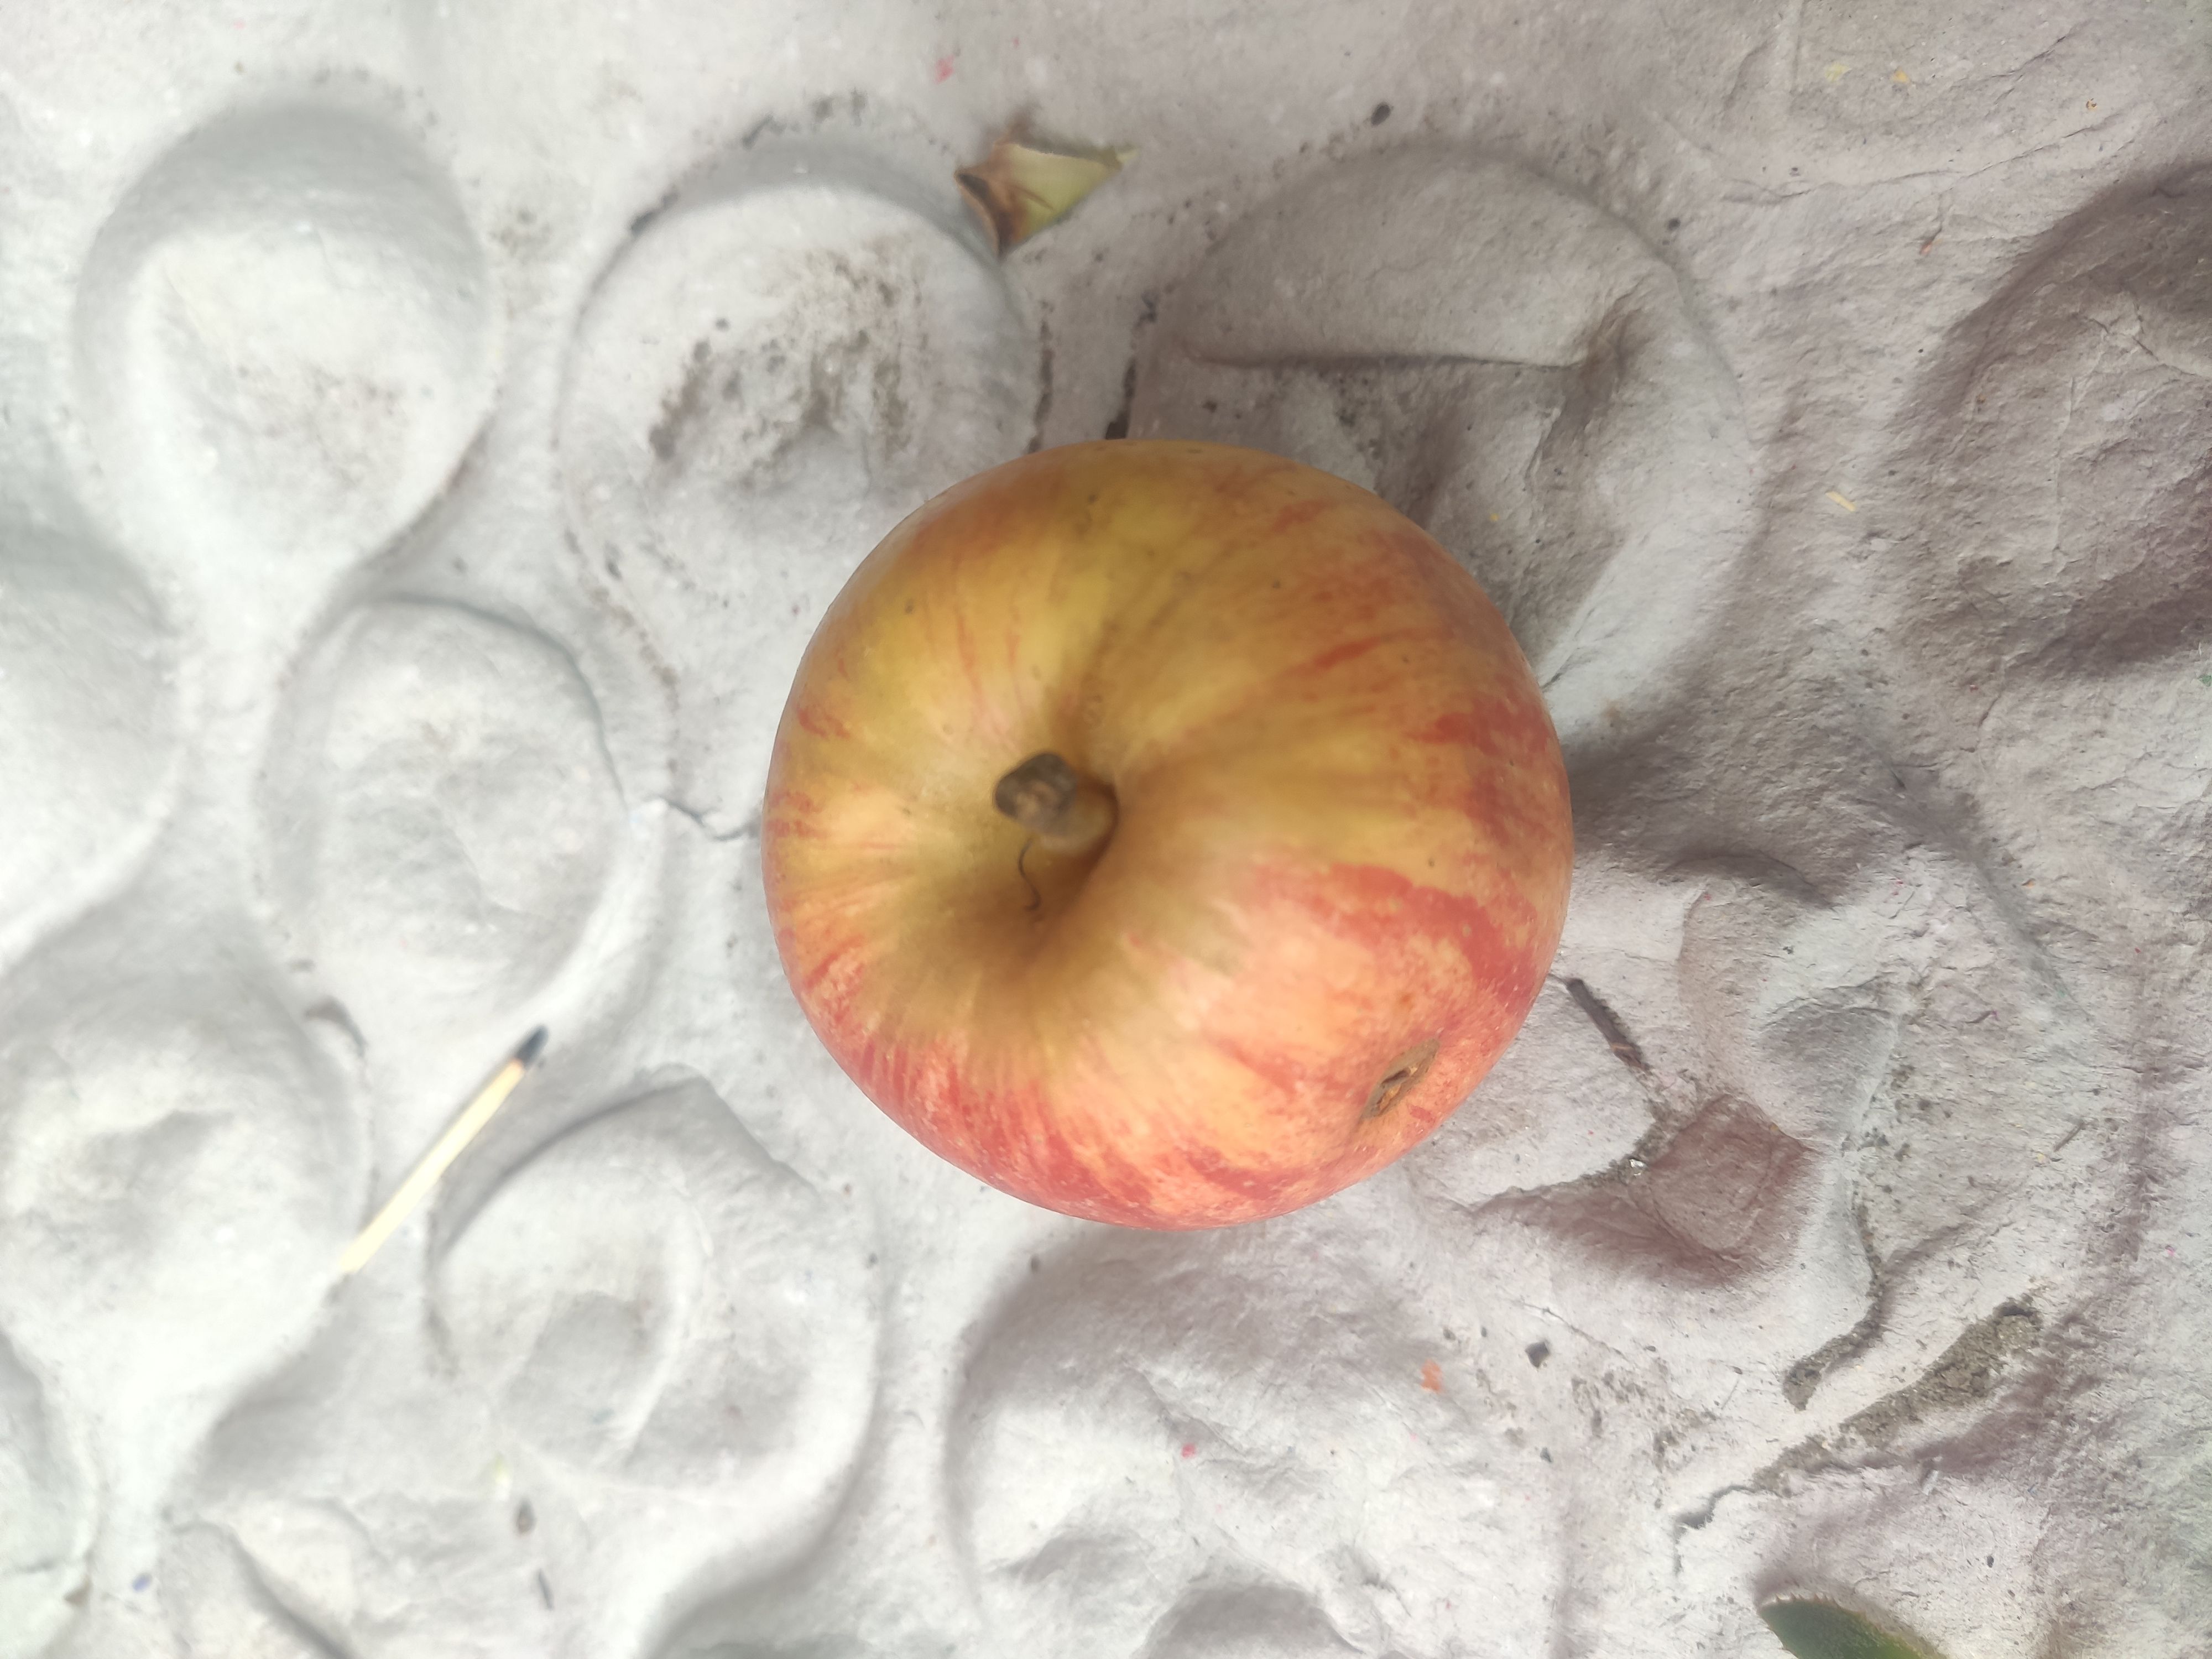
Fruit: apple
Grade: 2nd-grade